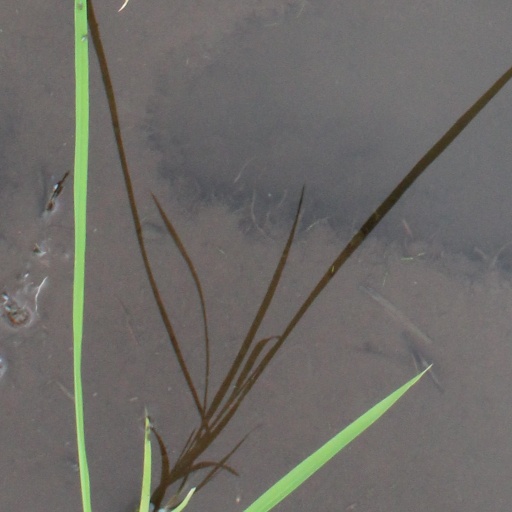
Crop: rice